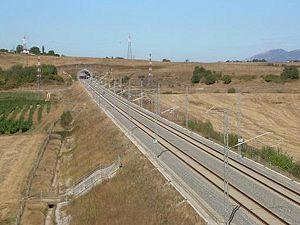
La LGV Rome - Naples est une ligne ferroviaire à grande vitesse italienne, d'environ 205 kilomètres, qui relie les villes de Rome et Naples. La ligne se poursuit sur 29 kilomètres au sud pour atteindre la ville de Salerne.